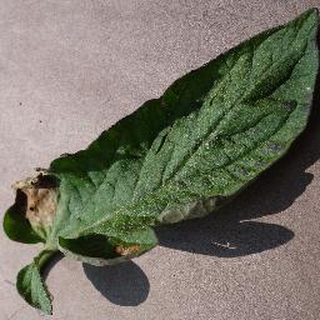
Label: tomato_late_blight